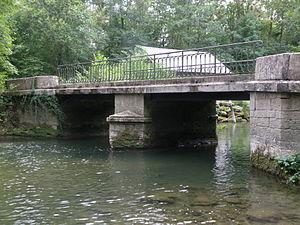
Pont sur l'Ource à Mores, 10110 Celles-sur-Ource
L’abbaye Notre-Dame de Mores est une ancienne abbaye cistercienne située sur la commune de Celles-sur-Ource. Les armes de l’abbaye étaient d'argent à 3 têtes de Maures de sable, entortillées d'argent, posées 2 et 1, avec la légende Hic locus est morum.